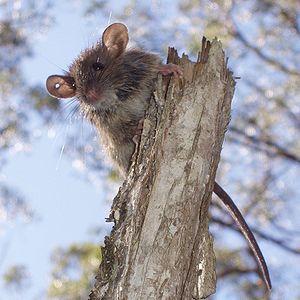
Rattus fuscipes est une espèce de rongeurs de la famille des Muridae, habitant les côtes australiennes.
Rattus est un genre de gros muridés originaires d'Asie dont deux espèces ont colonisé l'Europe et le reste du monde : le rat noir et le rat brun ou surmulot. Toutes ces espèces peuvent être appelées « rat ». Elles sont omnivores.